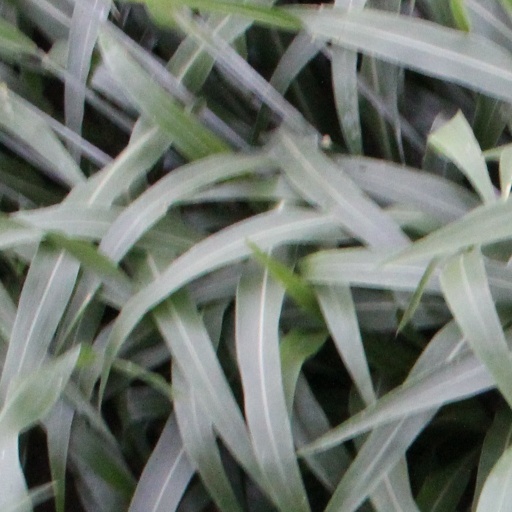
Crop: sorghum